Réseau de transport de la Capitale

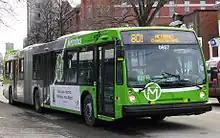
Nova Bus LFS Artic operating Métrobus service

The Réseau de transport de la Capitale (RTC), the brand name for the "Société de transport de Québec", provides urban public transit services in the Quebec City area. It was founded in 2002, continuing the operations of the former "Société de transport de la Communauté urbaine de Québec", as the latter was merged into the new Quebec City.